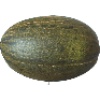
Label: Melon Piel de Sapo 1